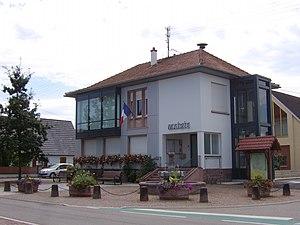
Mairie de Battenheim (Alsace, France)
Battenheim est une commune de l'arrondissement de Mulhouse, située dans le département du Haut-Rhin, en région Grand Est.